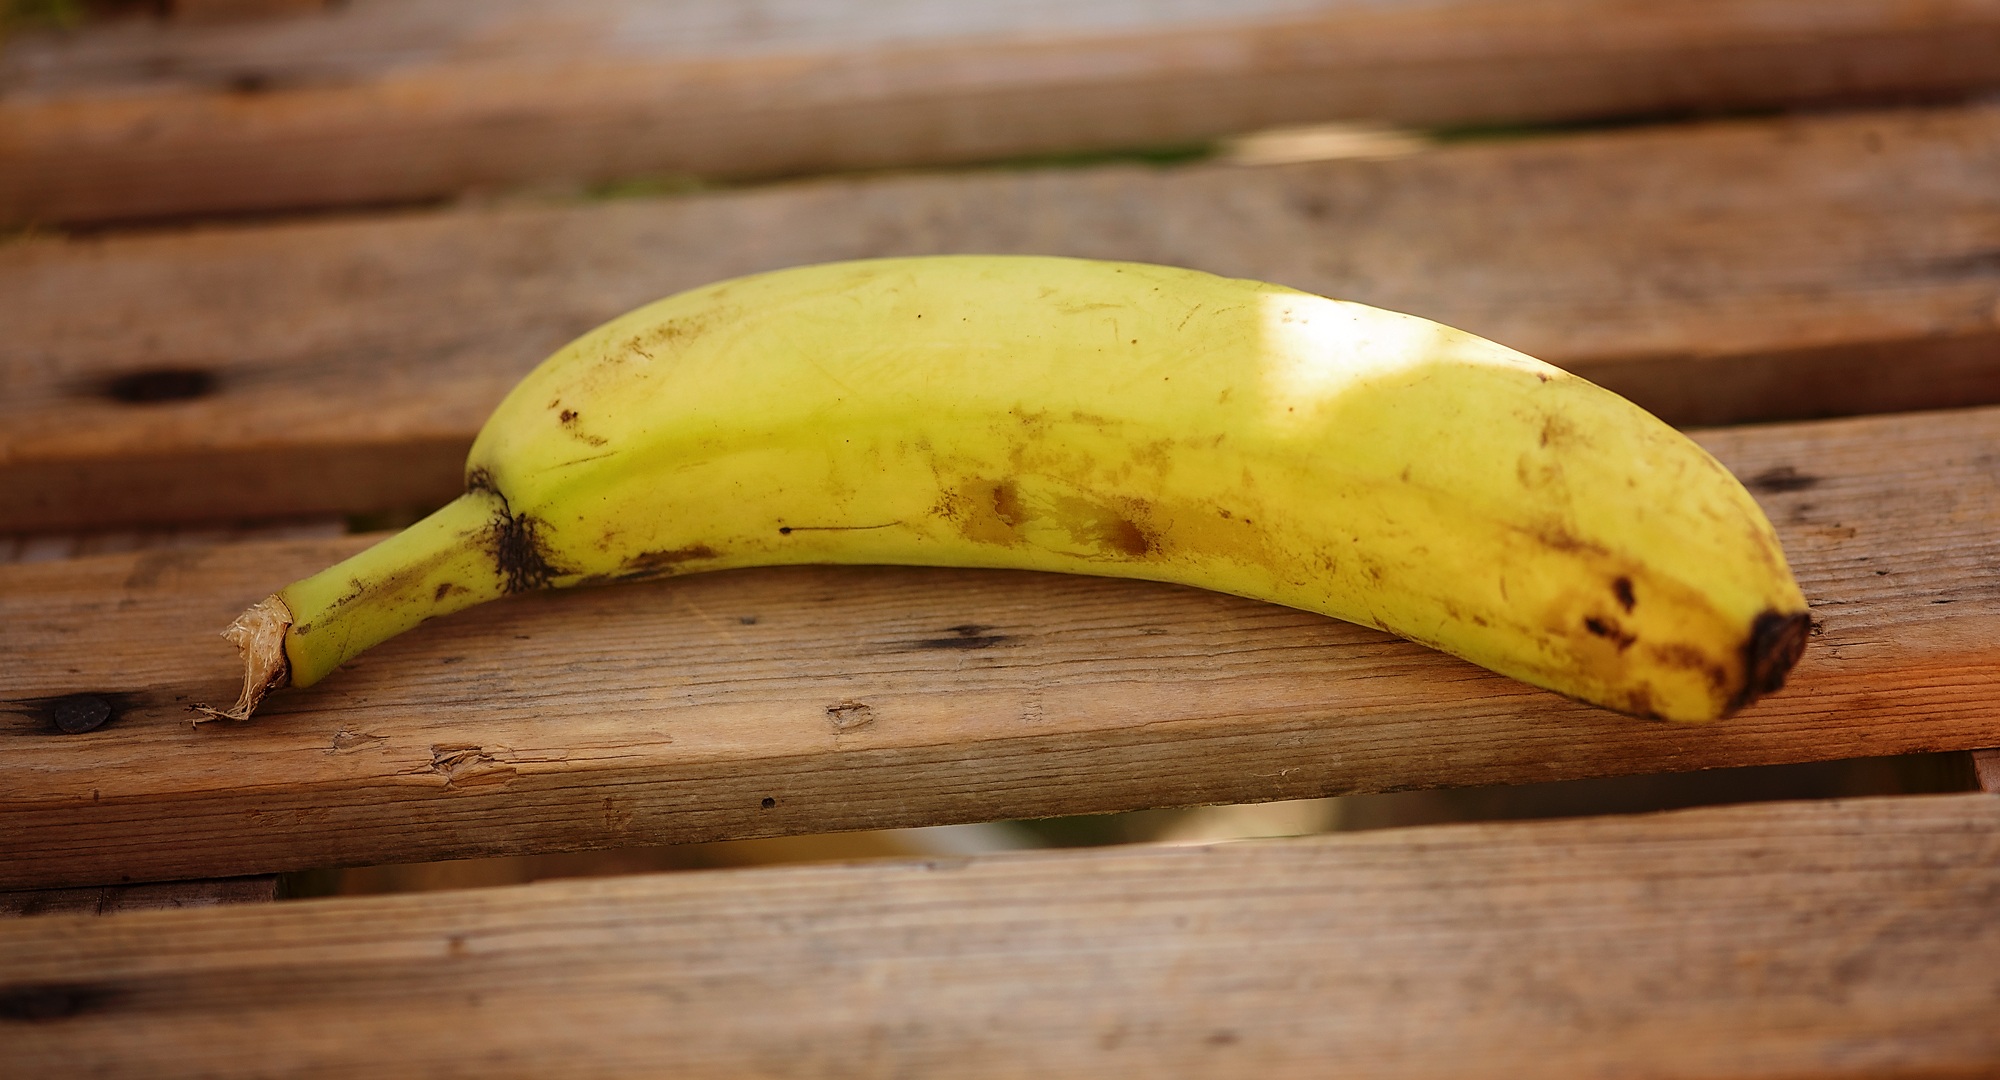
nature, plant, wood, fruit, sweet, ripe, food, produce, vegetable, yellow, banana, healthy, close, eat, delicious, fruits, vitamins, cucurbita, flowering plant, land plant, banana family, cooking plantain